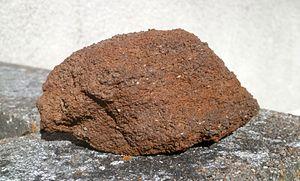
Moellon de grès roussard (Cherré, Aubigné-Racan, Sarthe, France)
Le site archéologique de Cherré est un complexe protohistorique mais surtout antique, situé sur le territoire de la commune d'Aubigné-Racan, dans le département de la Sarthe, en France.